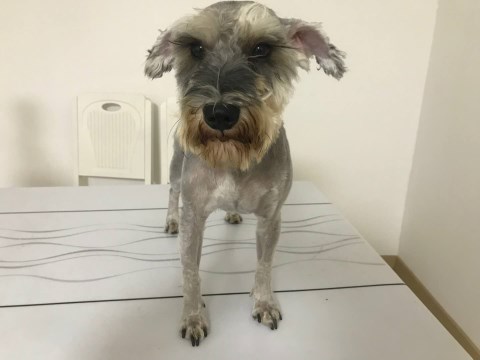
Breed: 2342-n000102-miniature_schnauzer